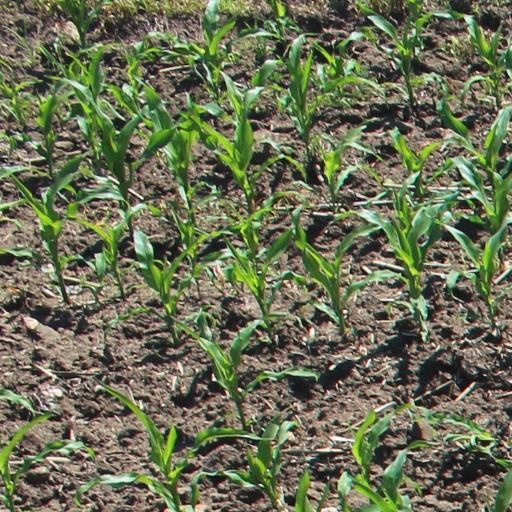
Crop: maize; corn